2016 African Women's Handball Championship

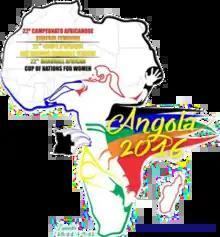

The 2016 African Women's Handball Championship was the 22nd edition of the African Women's Handball Championship, held in Luanda, Angola from 28 November to 7 December 2016. It acted as the African qualifying tournament for the 2017 World Women's Handball Championship.